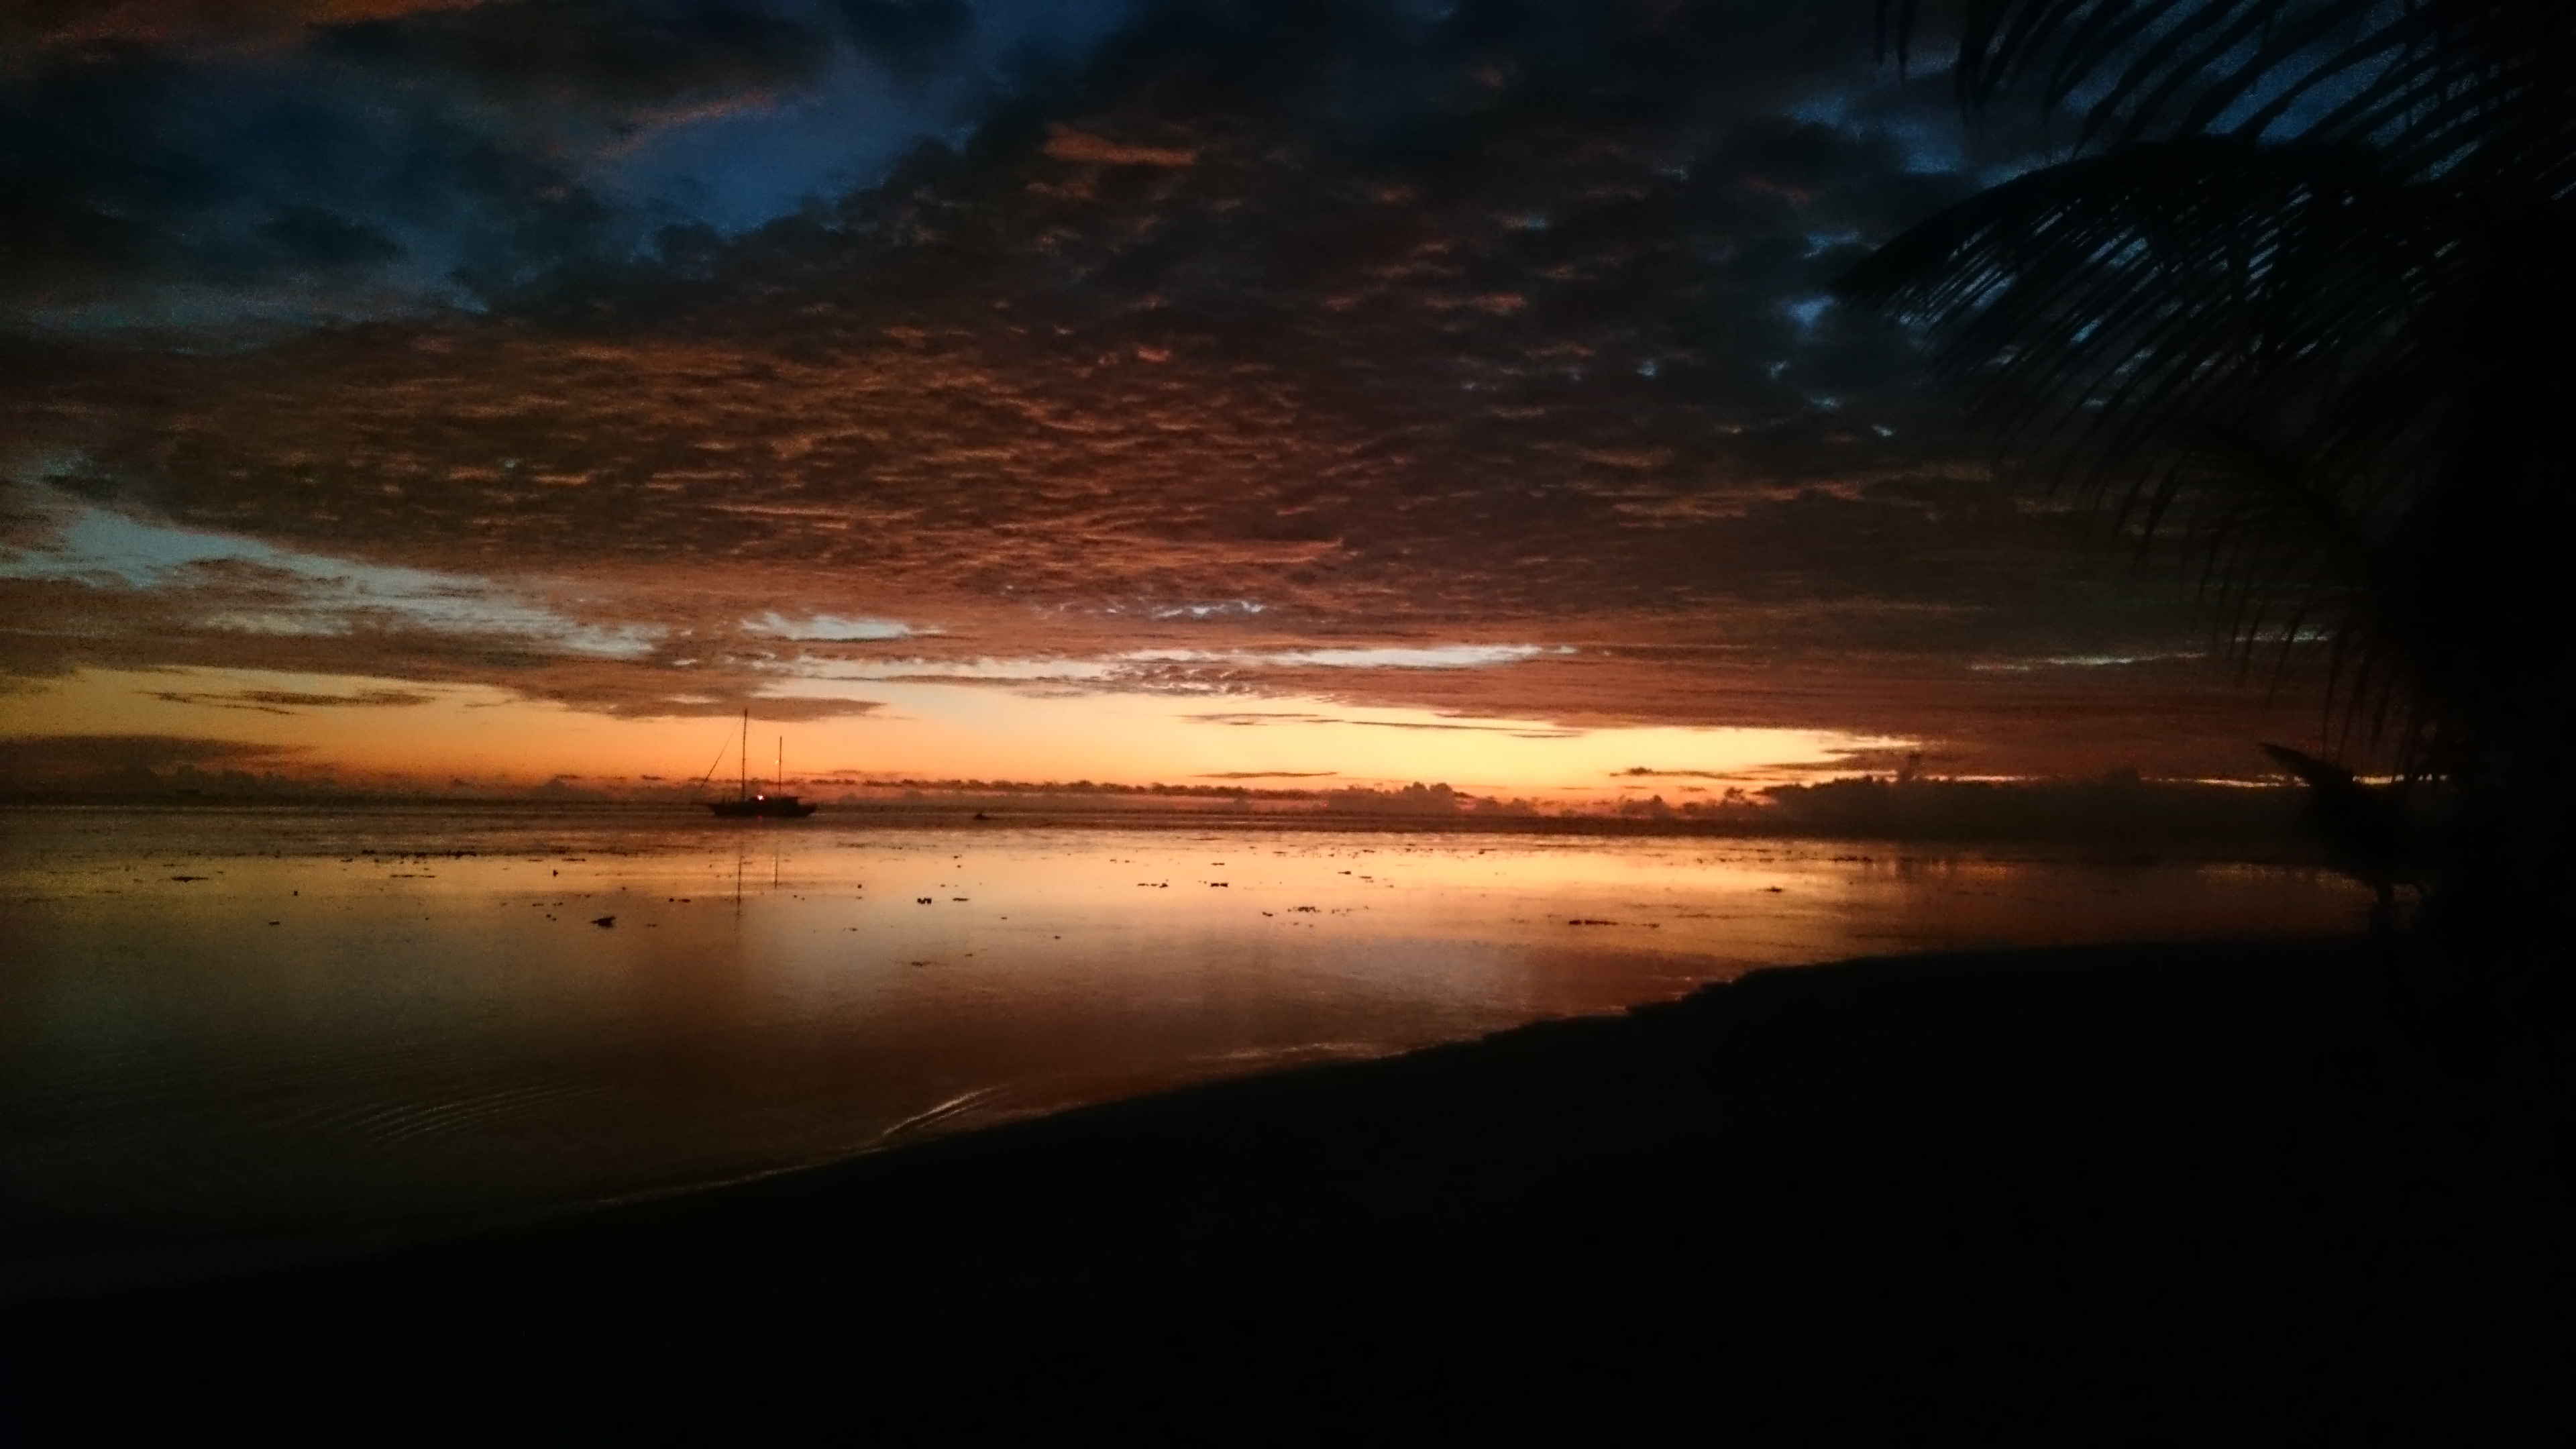
sea, coast, ocean, horizon, light, cloud, sky, sunrise, sunset, night, sunlight, morning, wave, dawn, atmosphere, dusk, evening, reflection, darkness, moonlight, afterglow, atmospheric phenomenon